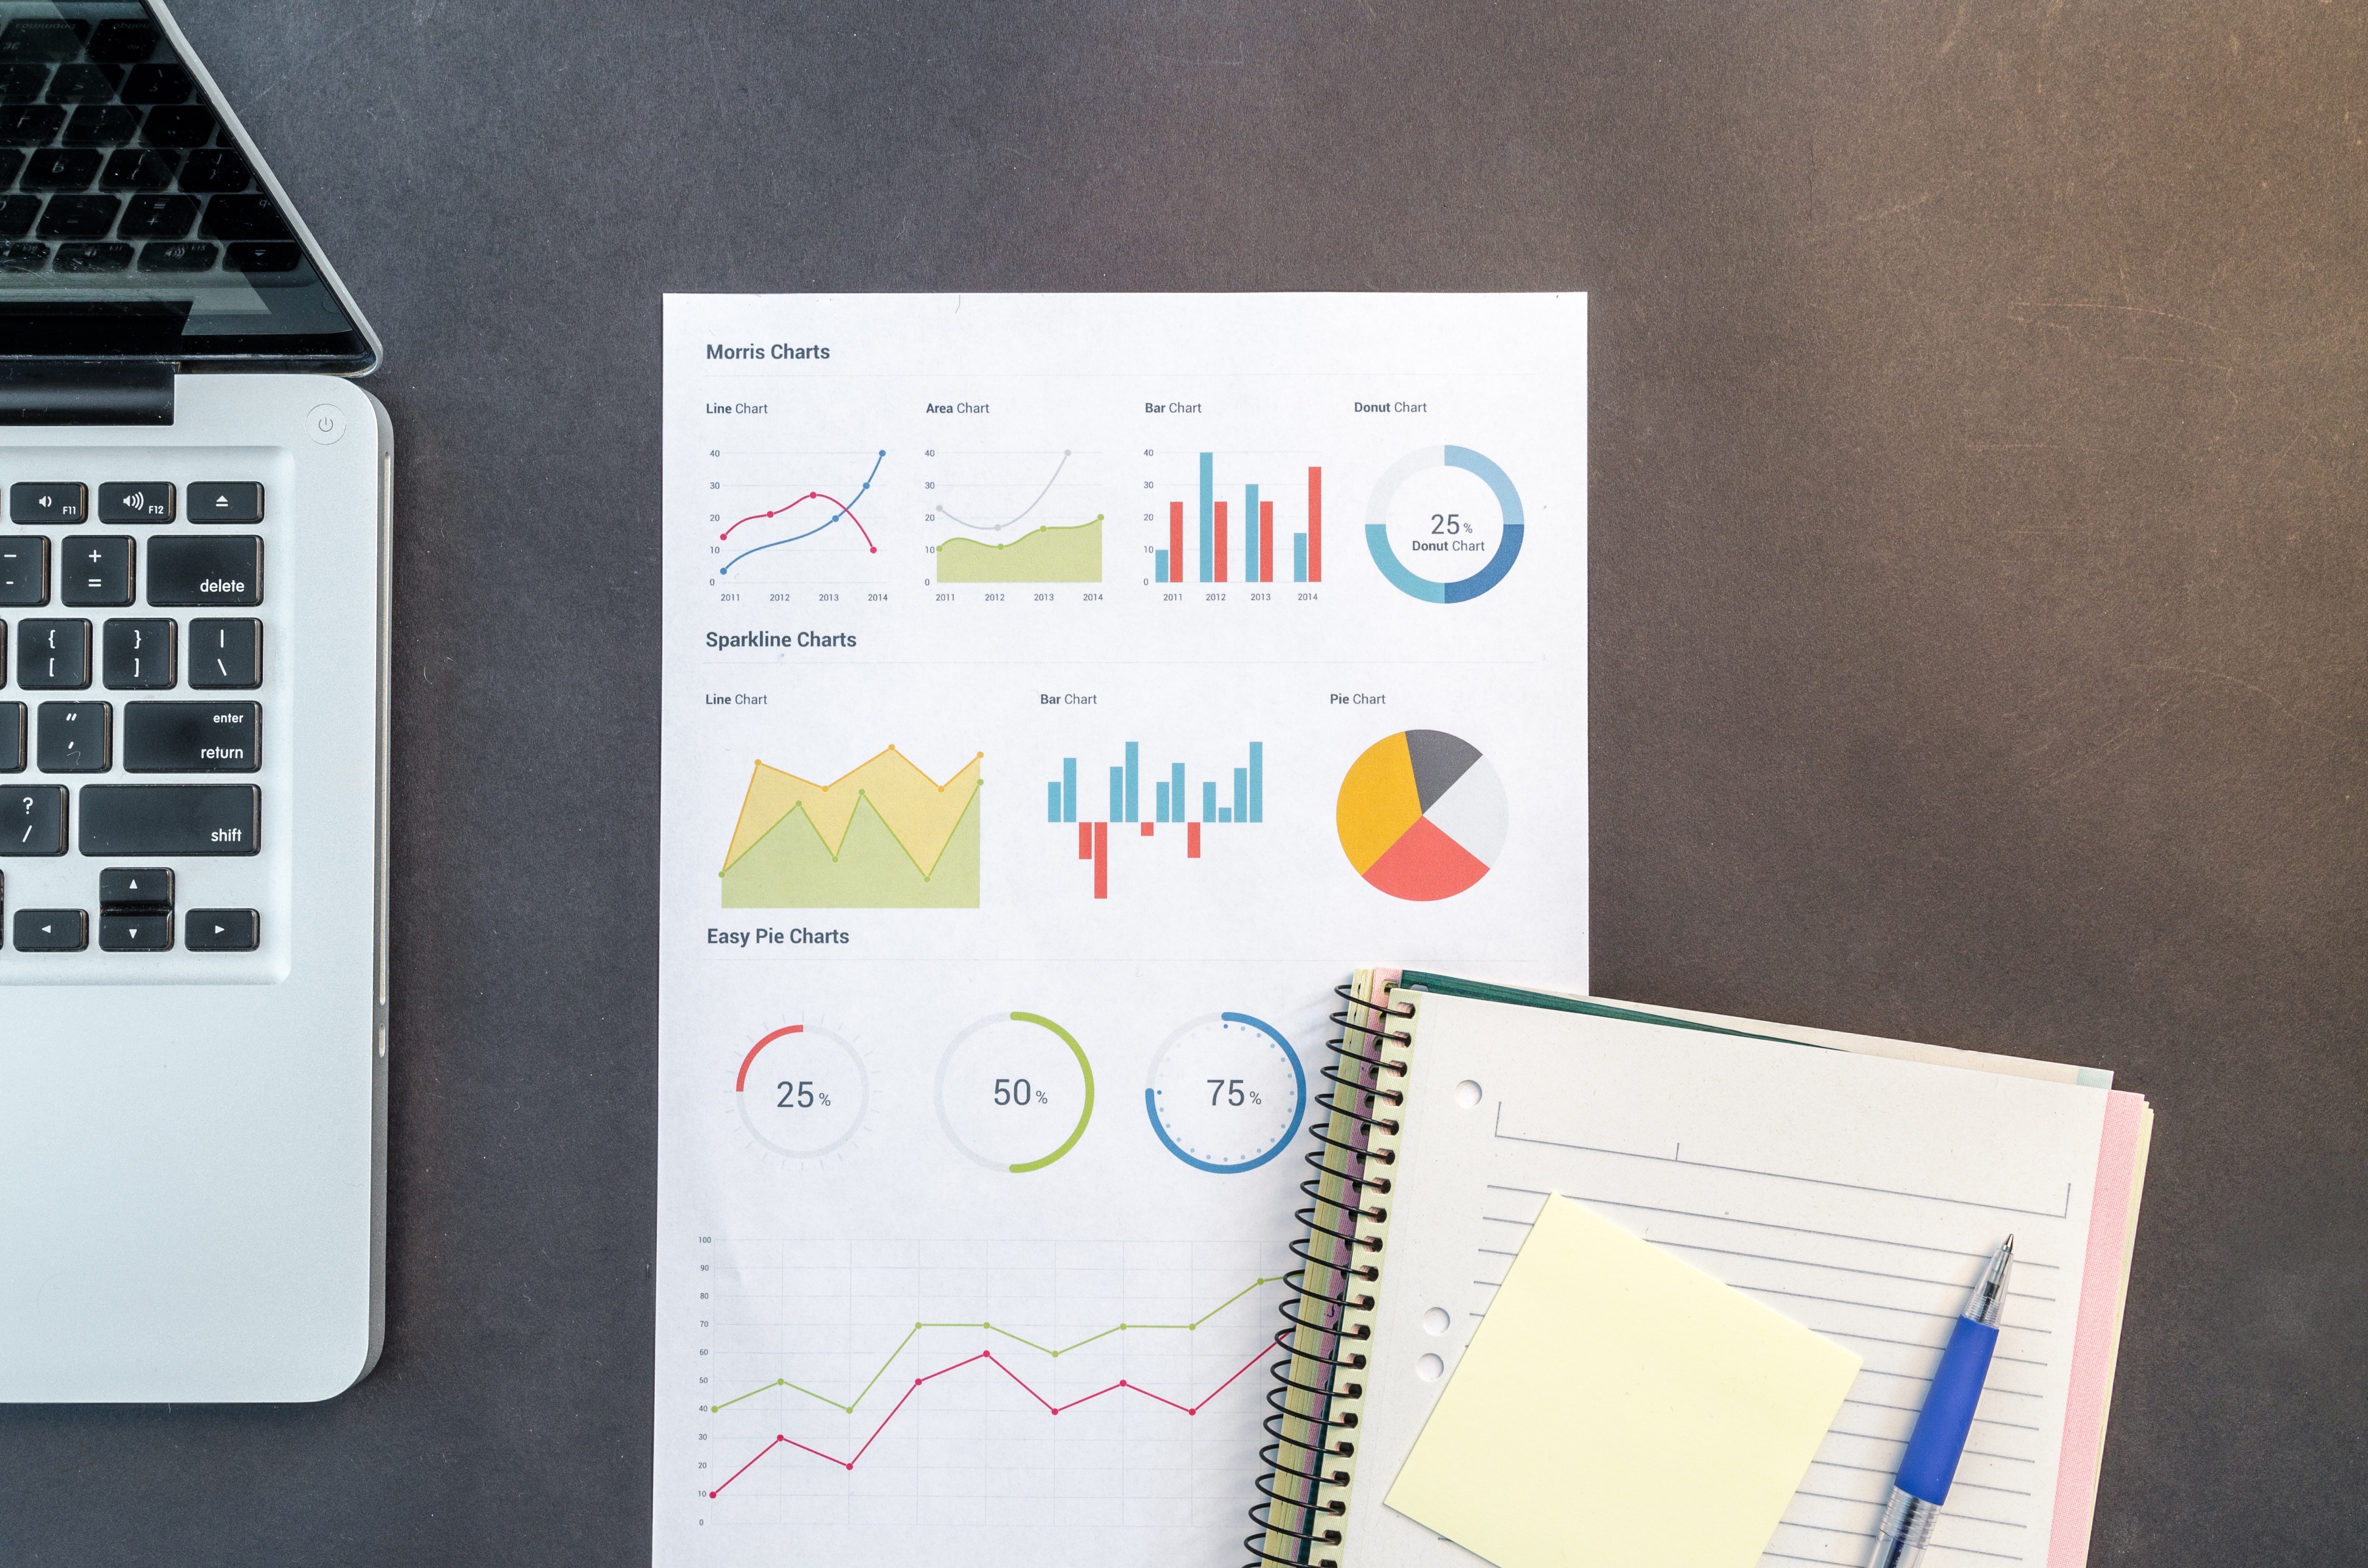
product, font, illustration, design, graphic design, technology, paper, paper product, drawing, diagram, stationery, sketch, graphics, art